Sett (paving)

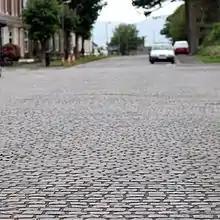
The setts at the junction of Eden Street and Criffel Street in Silloth on Solway, Cumbria, UK

Silloth on Solway, a seaside town in Cumbria, still has setts (originally laid in the 19th century) on Eden St and the seafront Criffel Street. Streets paved with setts feature in cycling competitions, including the "Tour of Britain", which visited Silloth on Solway in 2015.